History of algebra

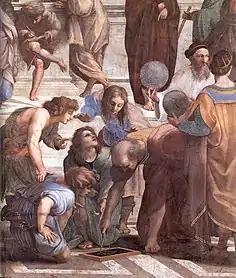
Hellenistic mathematician Euclid details geometrical algebra.

or using modern notation, the solution of the following system of formula_23 linear equations in formula_23 unknowns,